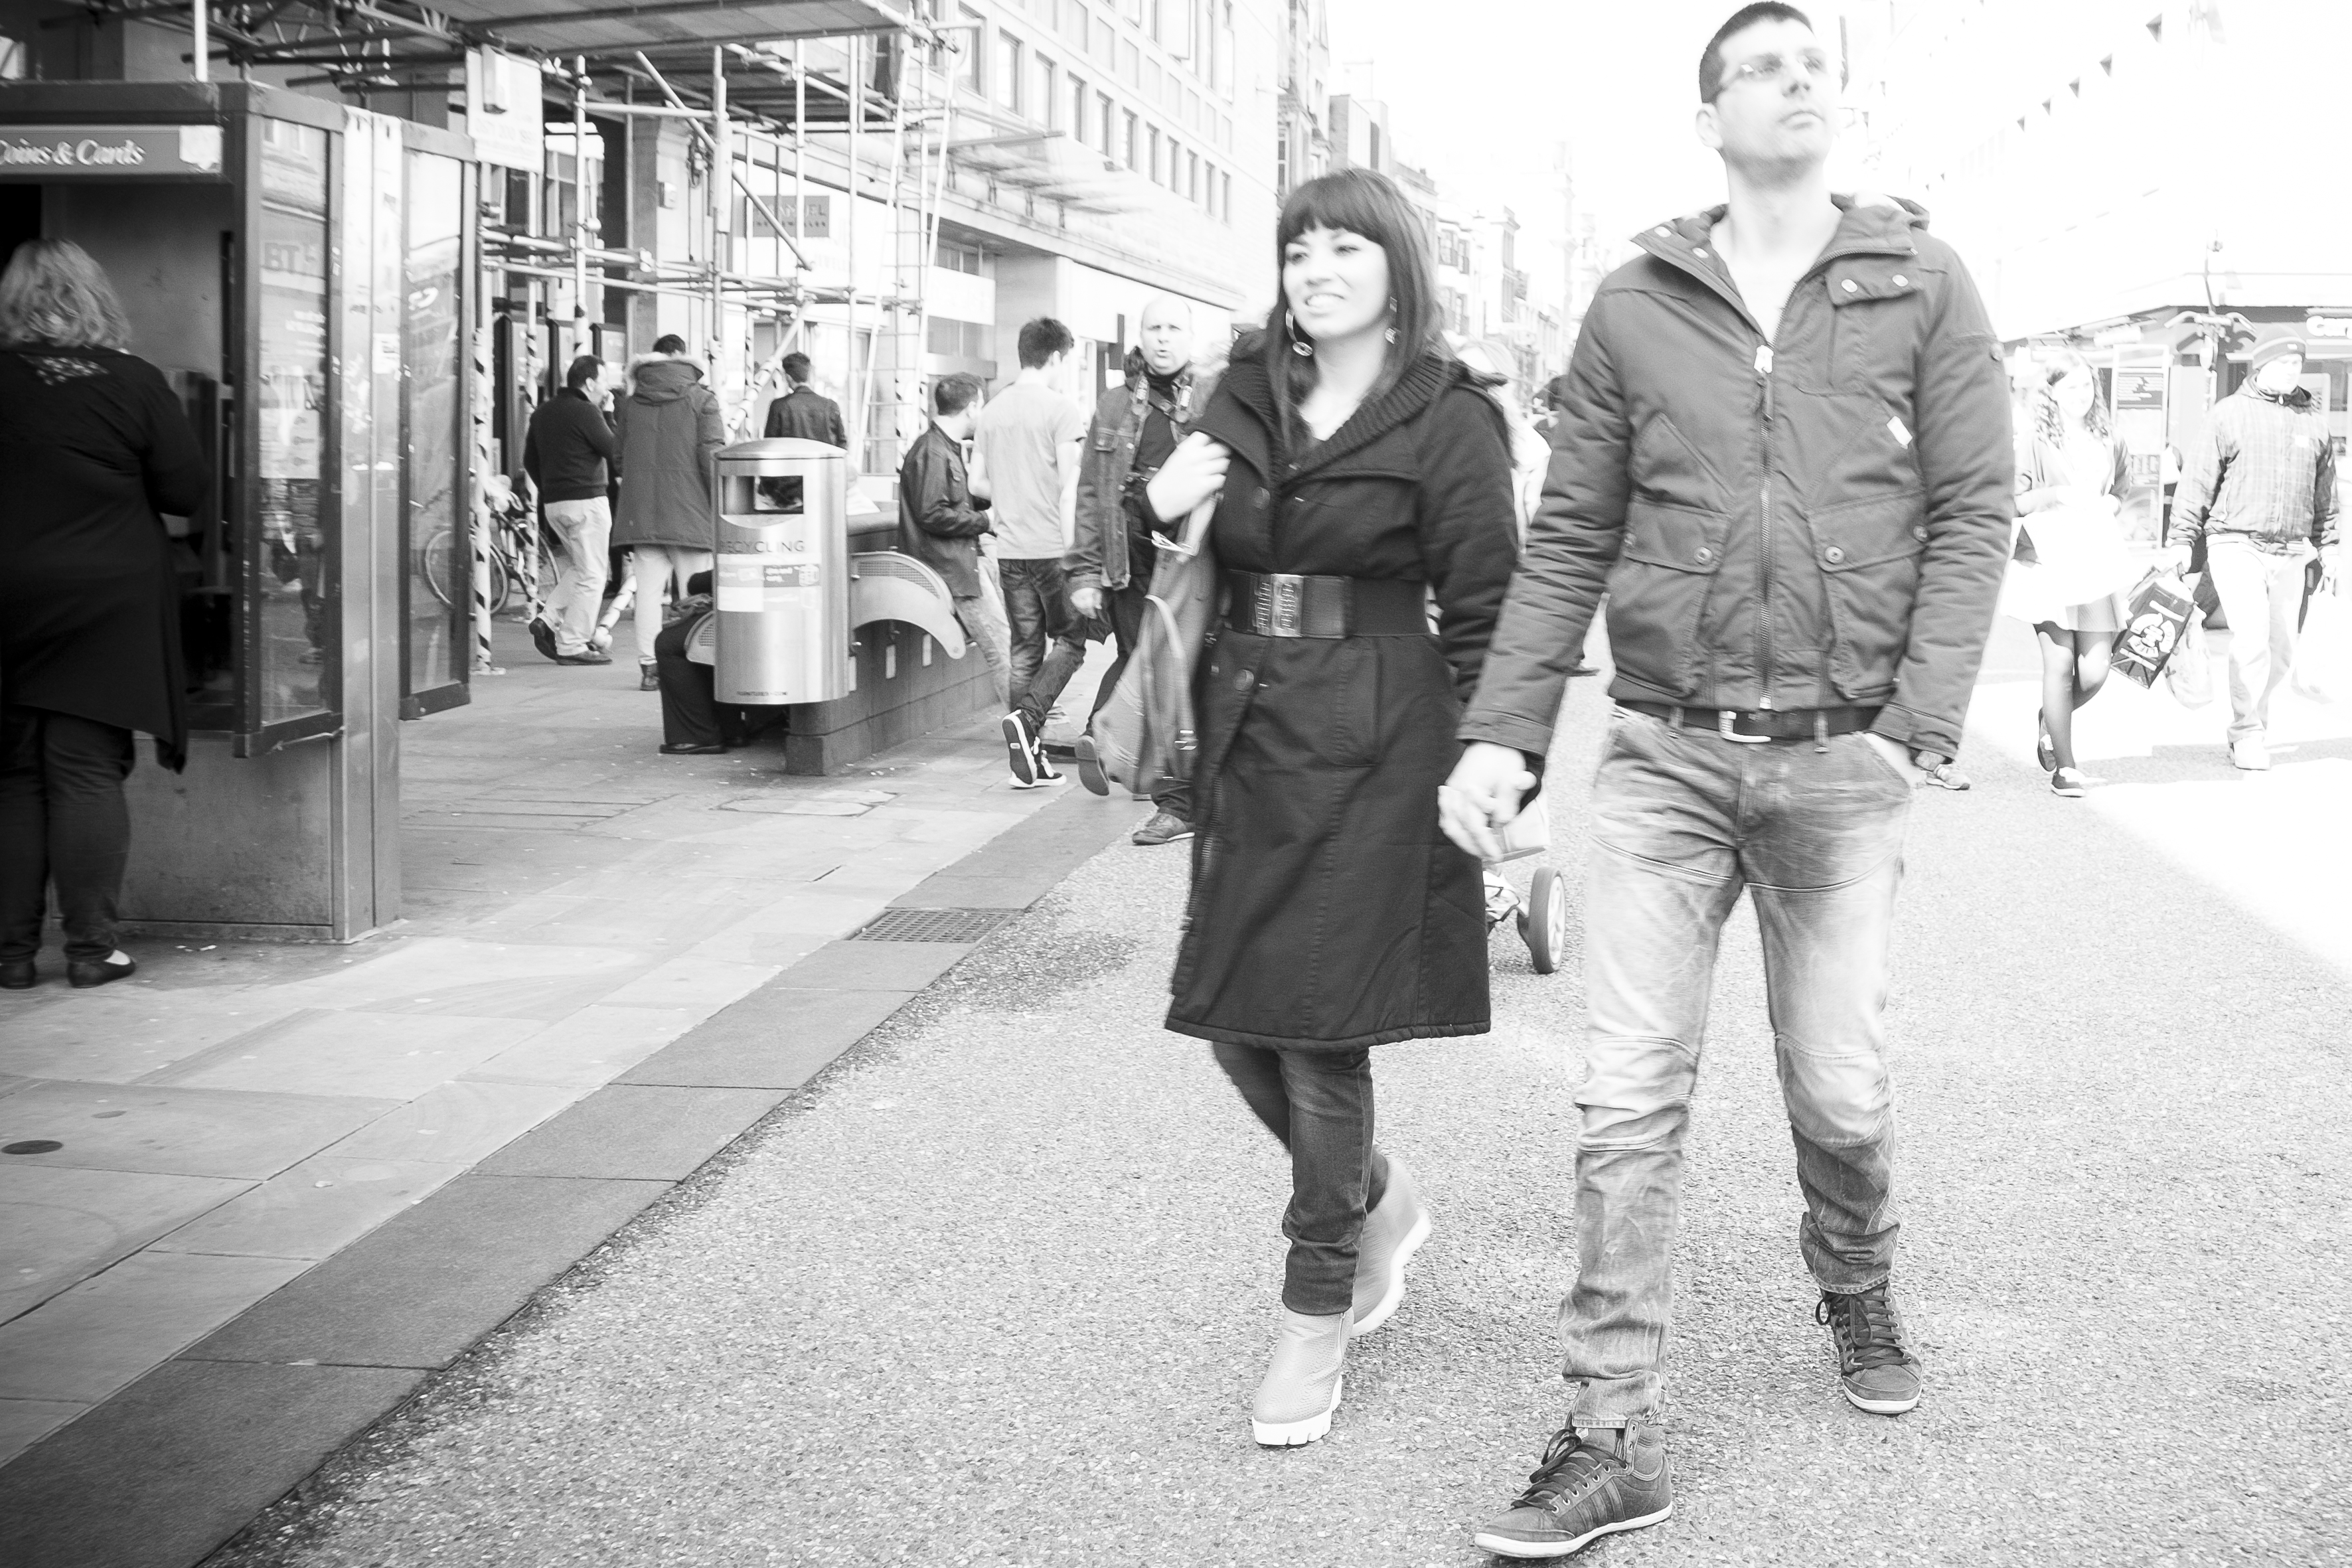
man, black and white, people, road, white, street, urban, travel, fujifilm, spring, fashion, clothing, monochrome, uk, england, bw, blackandwhite, blackwhite, gentleman, infrastructure, footwear, ngc, snapshot, noiretblanc, fuji, oxford, fujixt1, fujix, monochrome photography